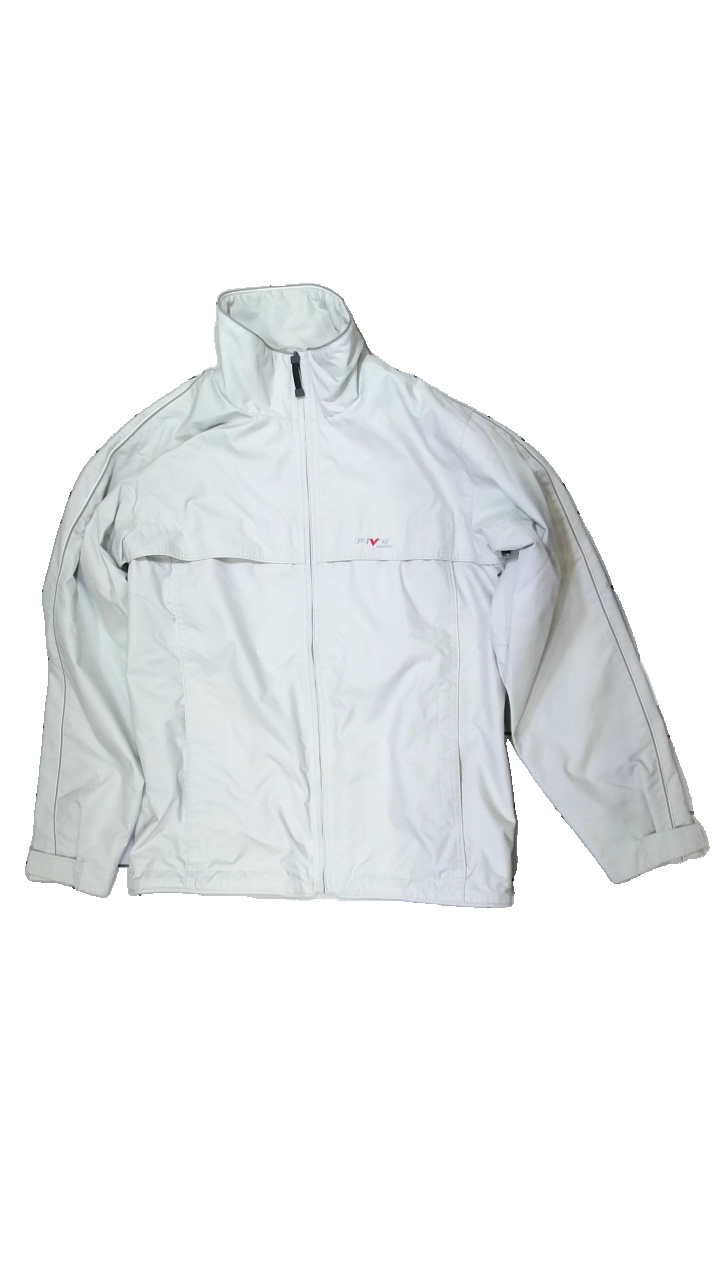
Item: Outerwear (Ladies)
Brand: Five Seasons
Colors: Beige
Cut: Regular
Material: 100% polyester
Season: All
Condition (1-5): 3
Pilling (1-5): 5
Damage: stains
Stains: Minor
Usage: Export
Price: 50-100